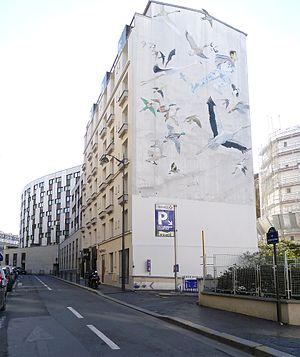
Rue Waldeck-Rousseau - Paris XVII
La rue Waldeck-Rousseau est une voie du 17ᵉ arrondissement de Paris, en France.